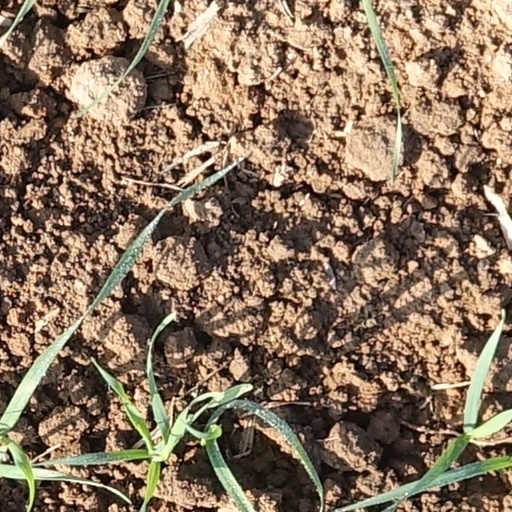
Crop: wheat